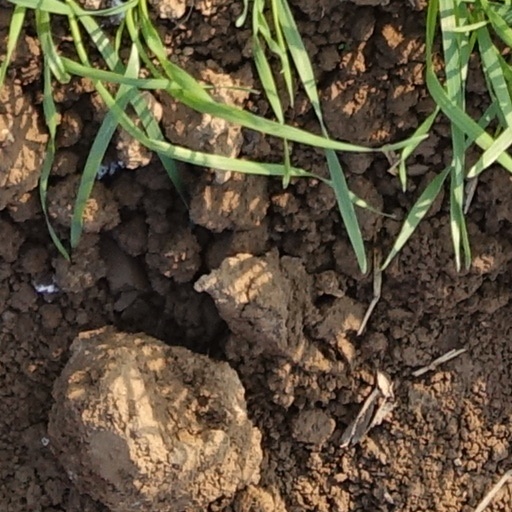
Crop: wheat